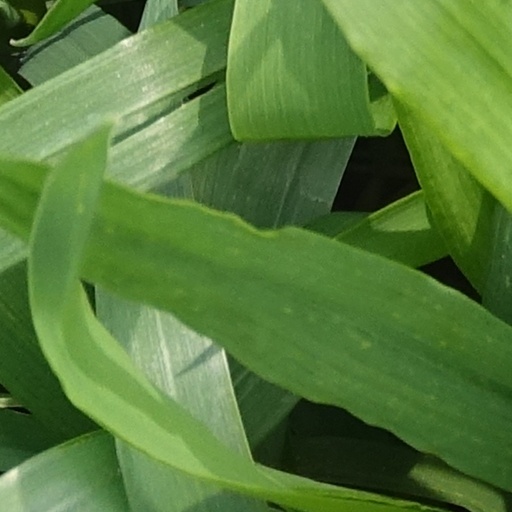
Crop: wheat